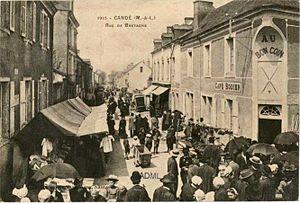
La rue de Bretagne sur une vieille carte postale, Candé, Maine-et-Loire, France
Candé est une commune française, située dans le département de Maine-et-Loire en région Pays de la Loire. Jusqu'en 2015, la commune fut le chef-lieu du canton de Candé. Au dernier recensement de 2017, la commune comptait 2 834 habitants.